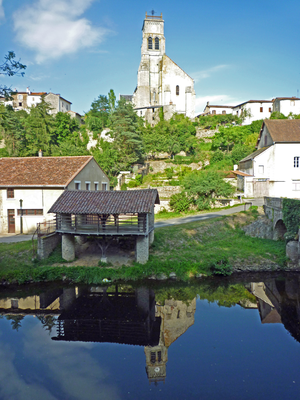
L'Église Notre-Dame-de-Bellac (XIIe et XIVe siècles) surplombant un ancien séchoir à peaux (XVe siècle)
L'église de l'Assomption-de-la-Très-Sainte-Vierge, ou église Notre-Dame, est une église située à Bellac, en France.
Bellac est une commune française située dans le département de la Haute-Vienne, en région Nouvelle-Aquitaine. Bellac est une des sous-préfectures du département : son arrondissement couvre huit cantons et 63 communes.
Cet article recense les monuments historiques de la Haute-Vienne, en France.